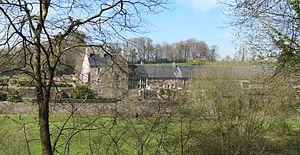
Prieuré de l'Oiselière, Saint-Planchers Ancien prieuré de l'abbaye du Mont-Saint-Michel. This building is indexed in the Base Mérimée, a database of architectural heritage maintained by the French Ministry of Culture,
Saint-Planchers est une commune française, située dans le département de la Manche en région Normandie, peuplée de 1 350 habitants.
Cet article recense les monuments historiques situés dans l'arrondissement d'Avranches, dans le département de la Manche.